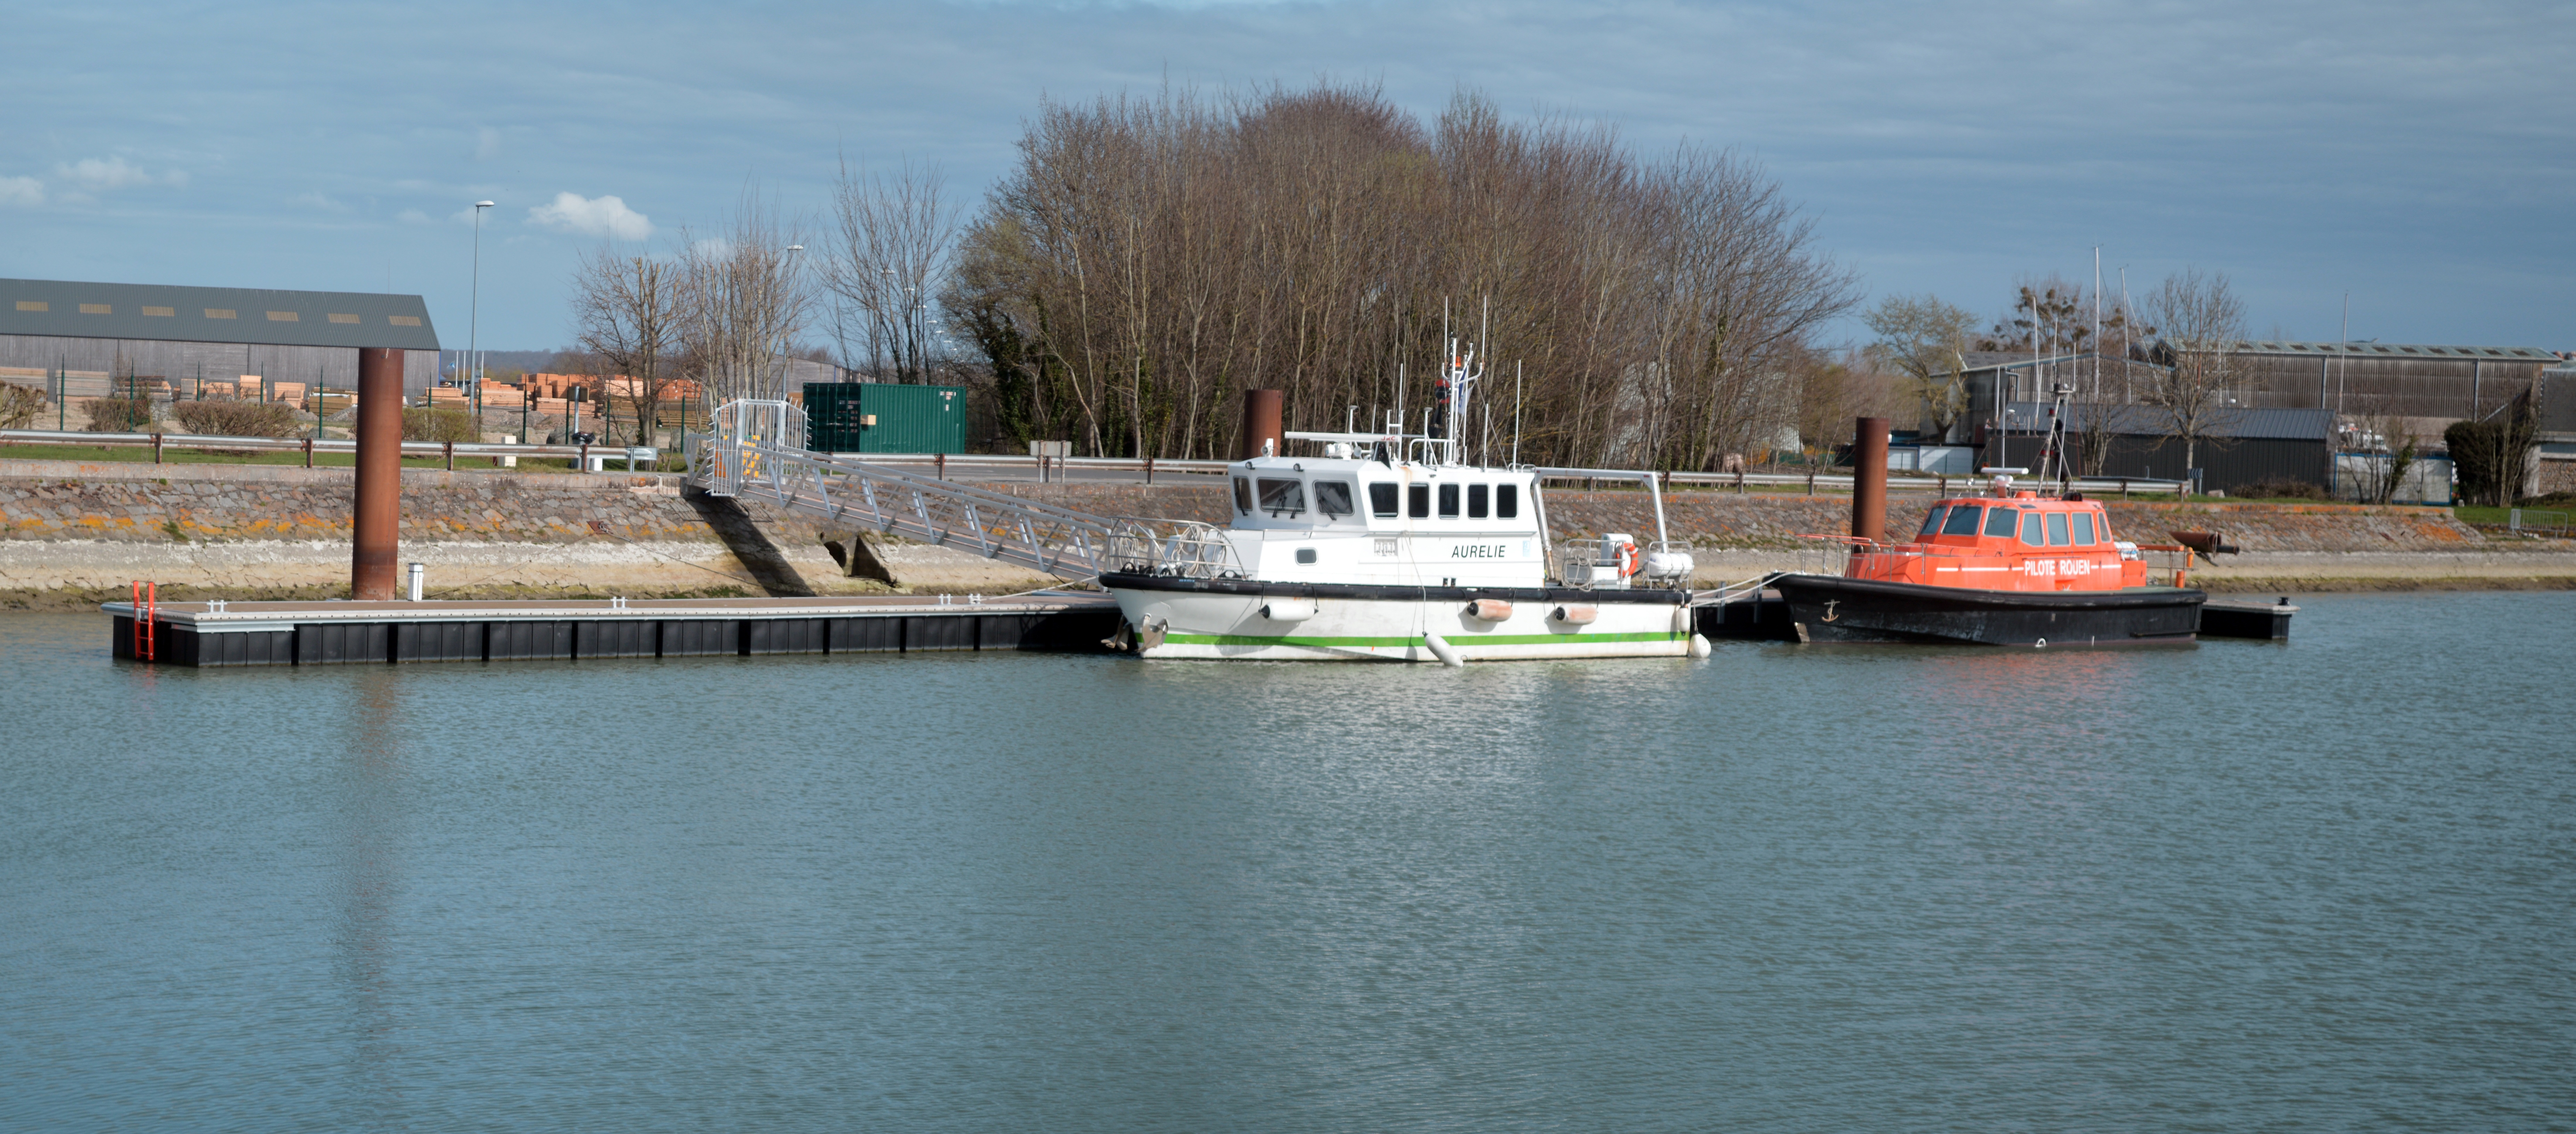
sea, water, dock, boat, river, canal, ship, france, vehicle, harbor, marina, port, cargo ship, waterway, ferry, pontoon, normandy, channel, tugboat, wharf, watercraft, barge, honfleur